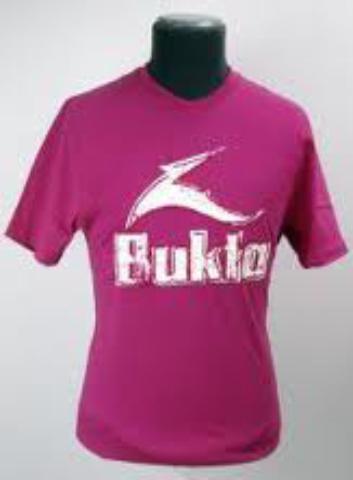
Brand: bukta
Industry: Clothes